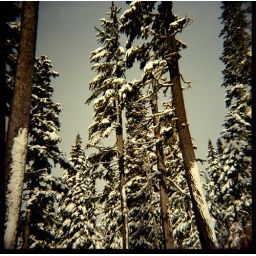
fresh snow in the forest around mount hood...